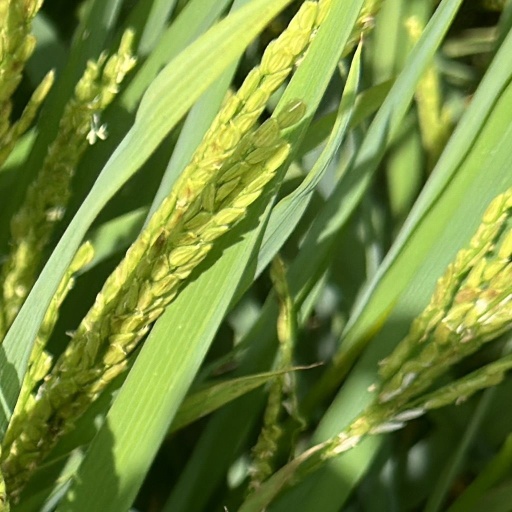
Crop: rice